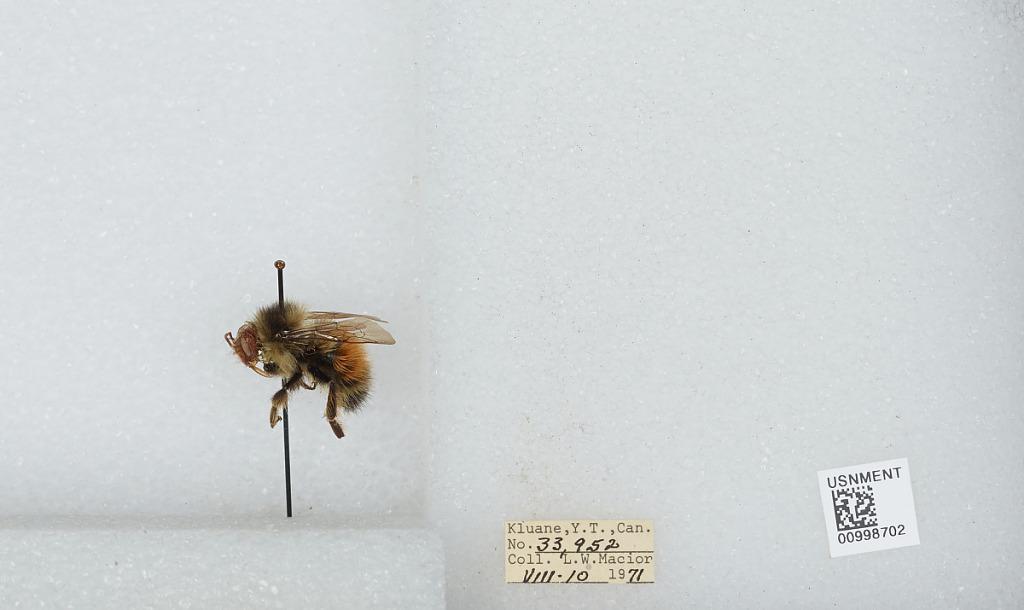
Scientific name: Bombus (Pyrobombus) melanopygus Nylander
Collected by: L. Macior
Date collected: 1971-8-10
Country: Canada
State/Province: Yukon Territory
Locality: Kluane
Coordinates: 60.75, -139.5